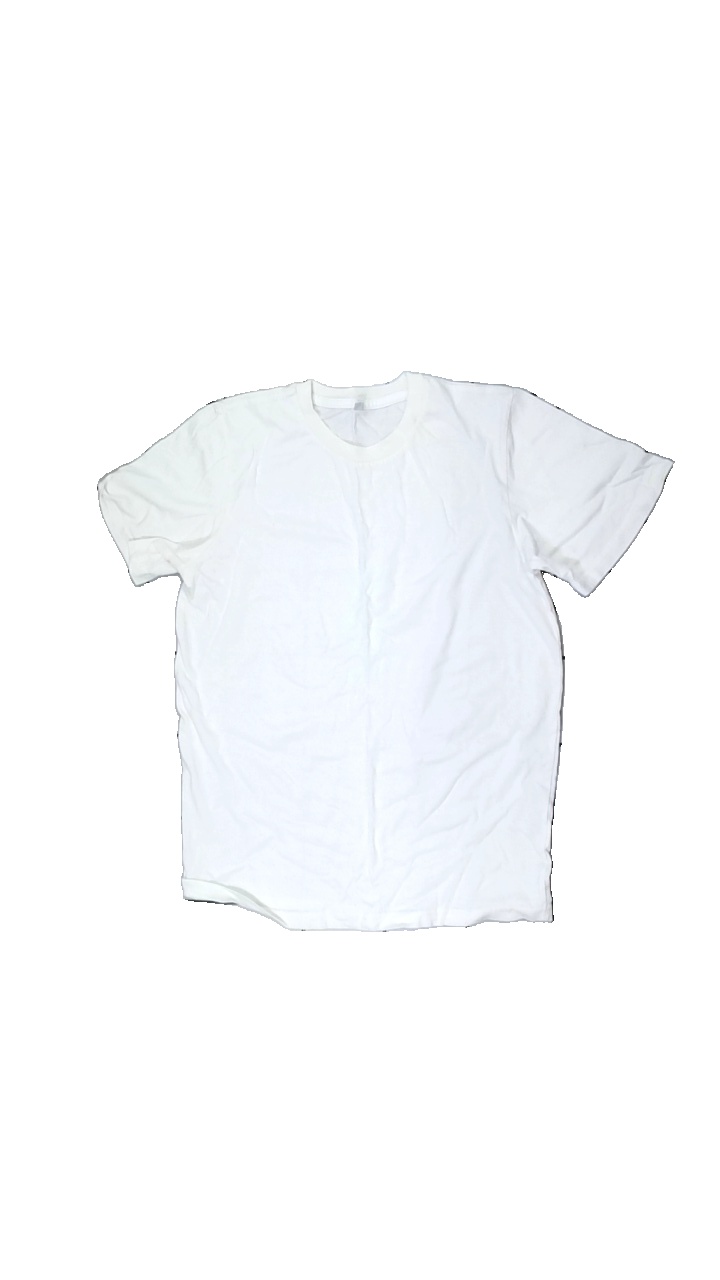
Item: T-shirt (Unisex)
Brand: Missing
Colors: White
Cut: None
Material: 50% cotton, 50% polyester
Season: All
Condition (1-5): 2
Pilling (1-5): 3
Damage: washed out
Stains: Minor
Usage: Export
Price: <50